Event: Nepal Earthquake
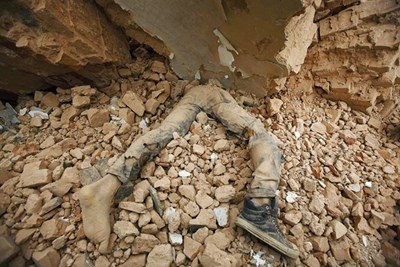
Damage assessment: damage